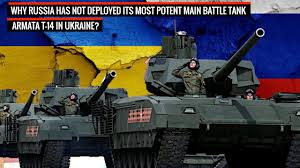
Label: T-14